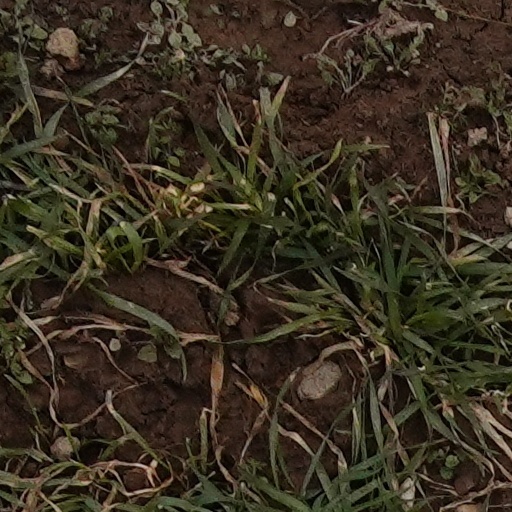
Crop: wheat